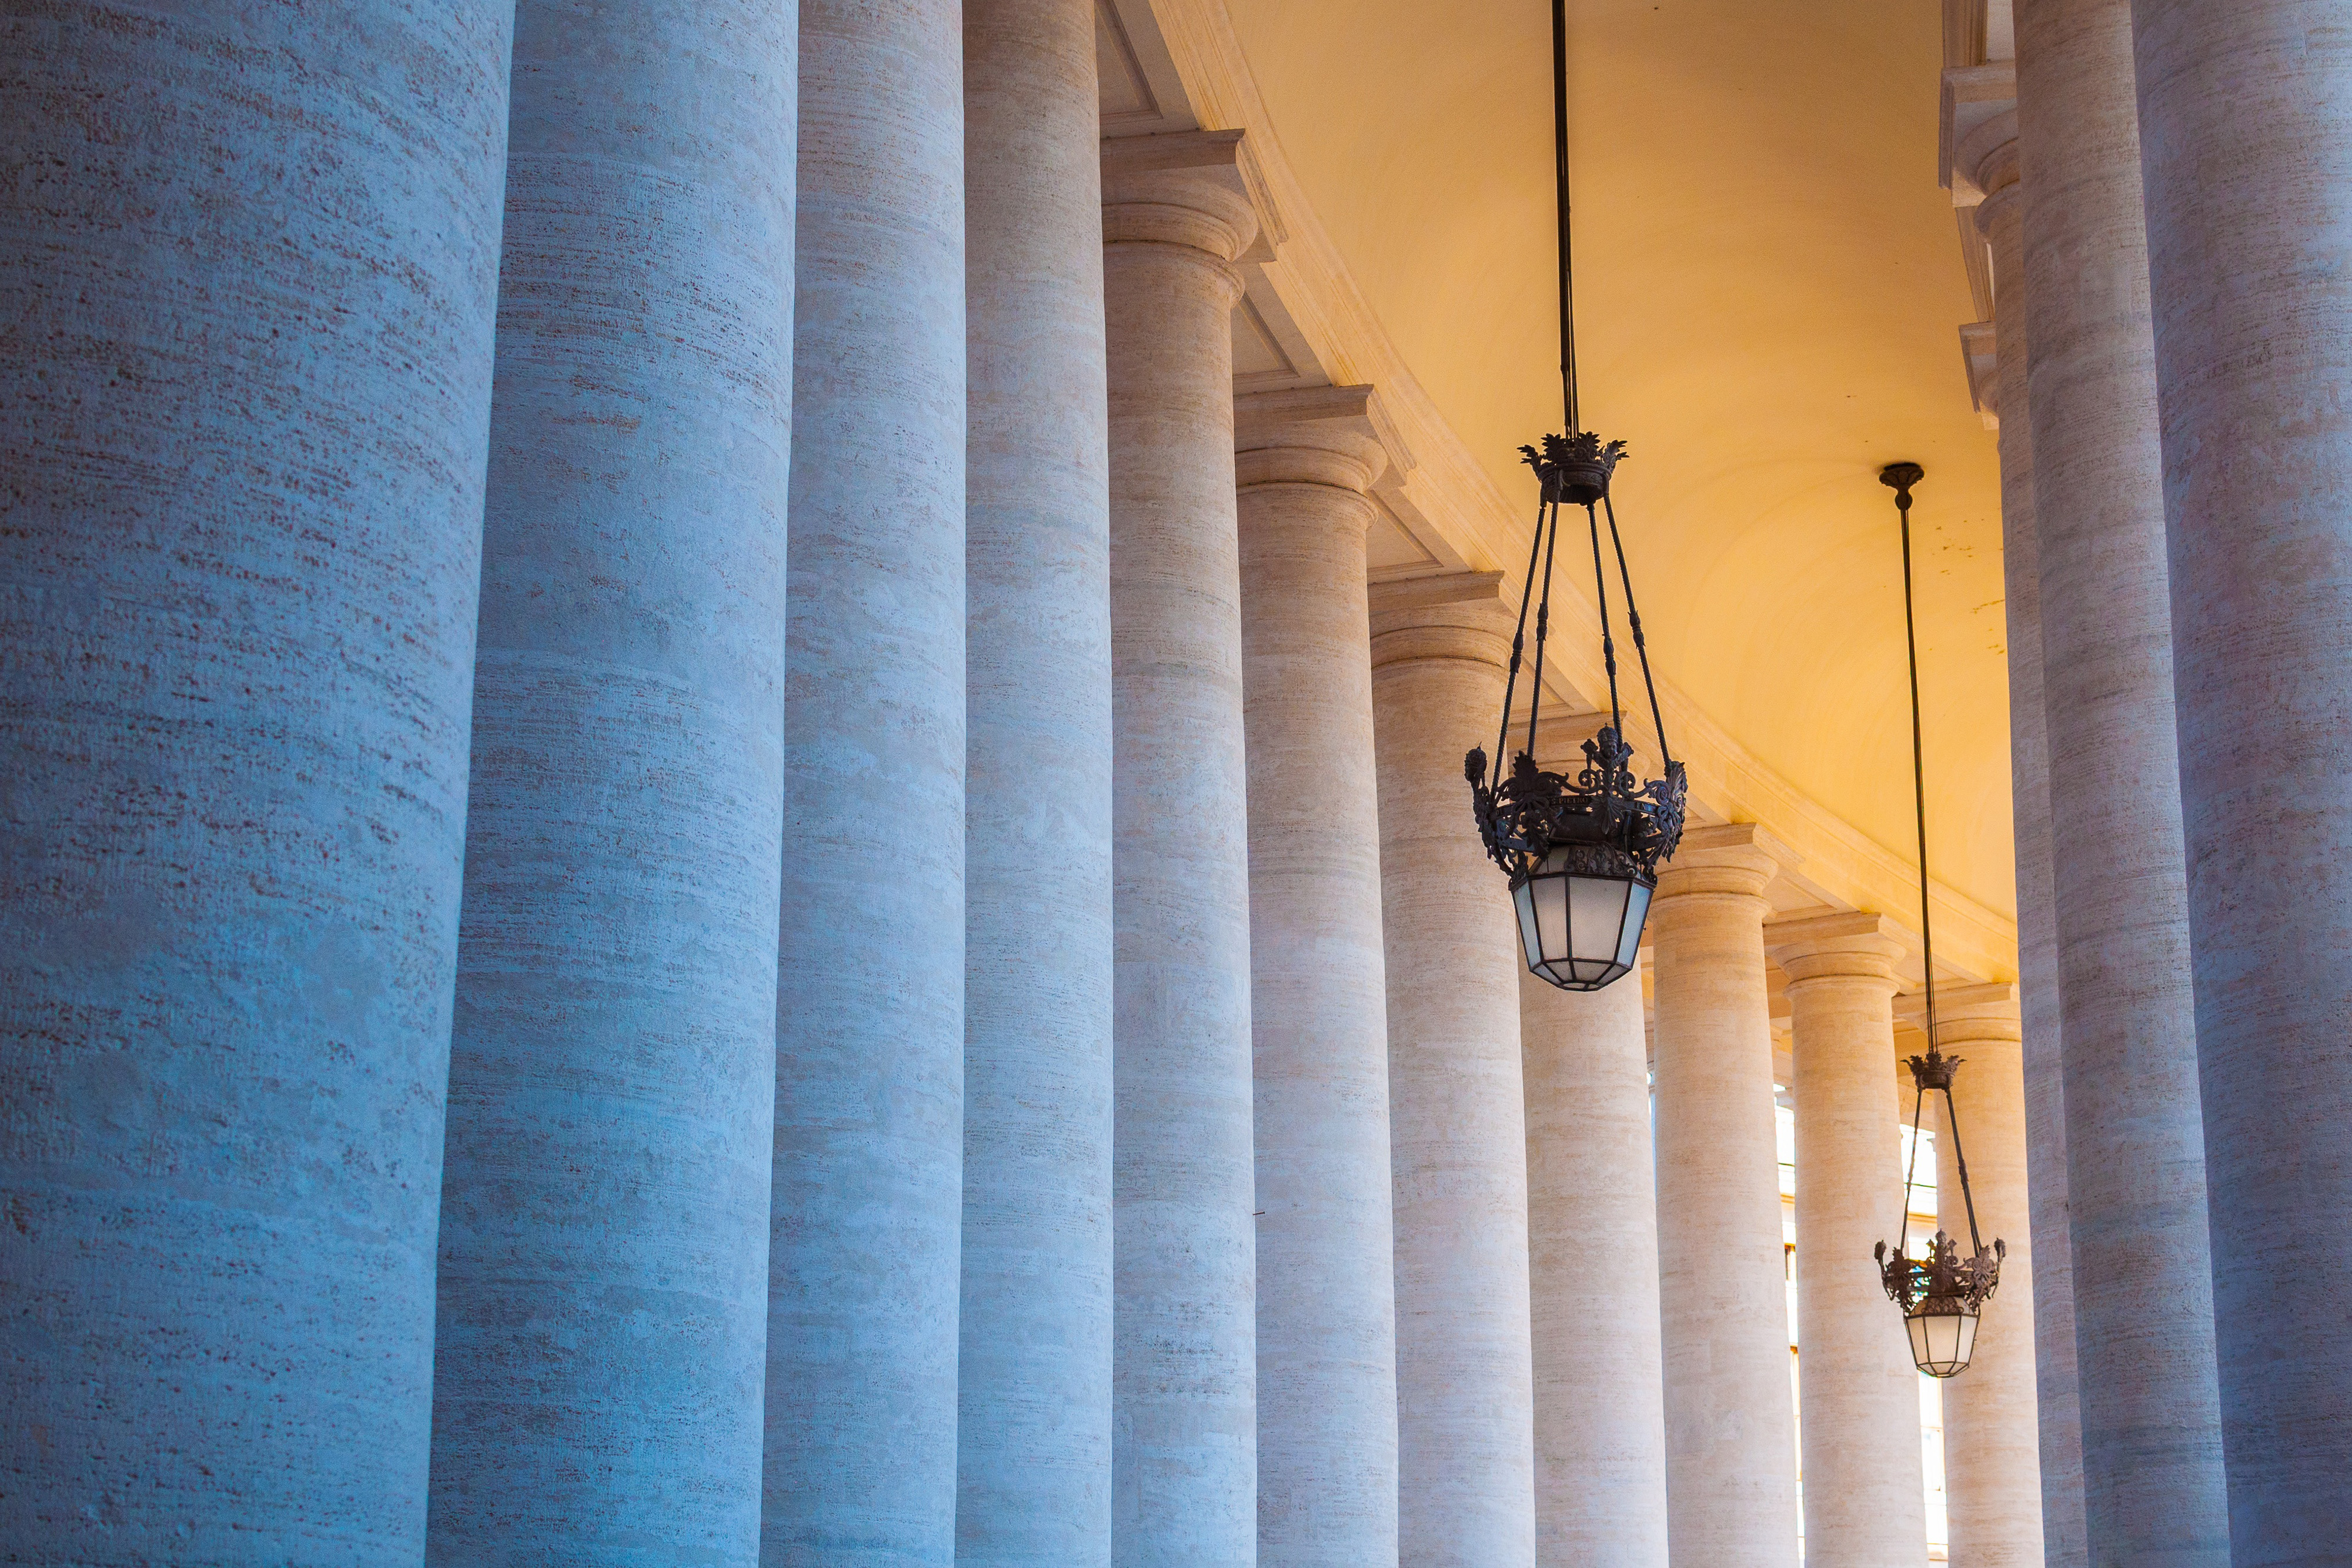
blue, yellow, light, column, lighting, architecture, curtain, sky, line, wall, textile, ceiling, interior design, window treatment, sunlight, window, light fixture, Material property, Tints and shades, window covering, building, reflection, glass, shadow, beige